Eparchy of Polog and Kumanovo

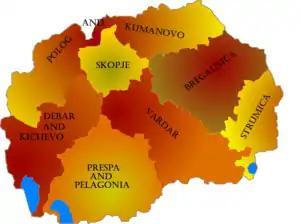
Map of the seven eparchies of Orthodox Ohrid Archbishopric in North Macedonia

Eparchy of Polog and Kumanovo was an Eastern Orthodox Eparchy of the Orthodox Ohrid Archbishopric, an autonomous and canonical branch of the Serbian Orthodox Church in North Macedonia. Its seat is in Kumanovo. During all of its existence, the Bishop of Polog and Kumanovo was Joakim Jovčevski. It was established in 2003 when the Orthodox Ohrid Archbishopric was formed as part of the Serbian Church. It was abolished in 2023 and merged into the Macedonian Orthodox Church.